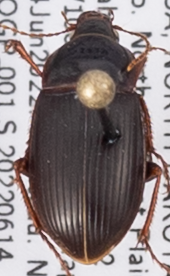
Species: Amara obesa
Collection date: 2022-06-14
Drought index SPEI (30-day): -0.17
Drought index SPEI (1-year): -0.17
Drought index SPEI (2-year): -1.45